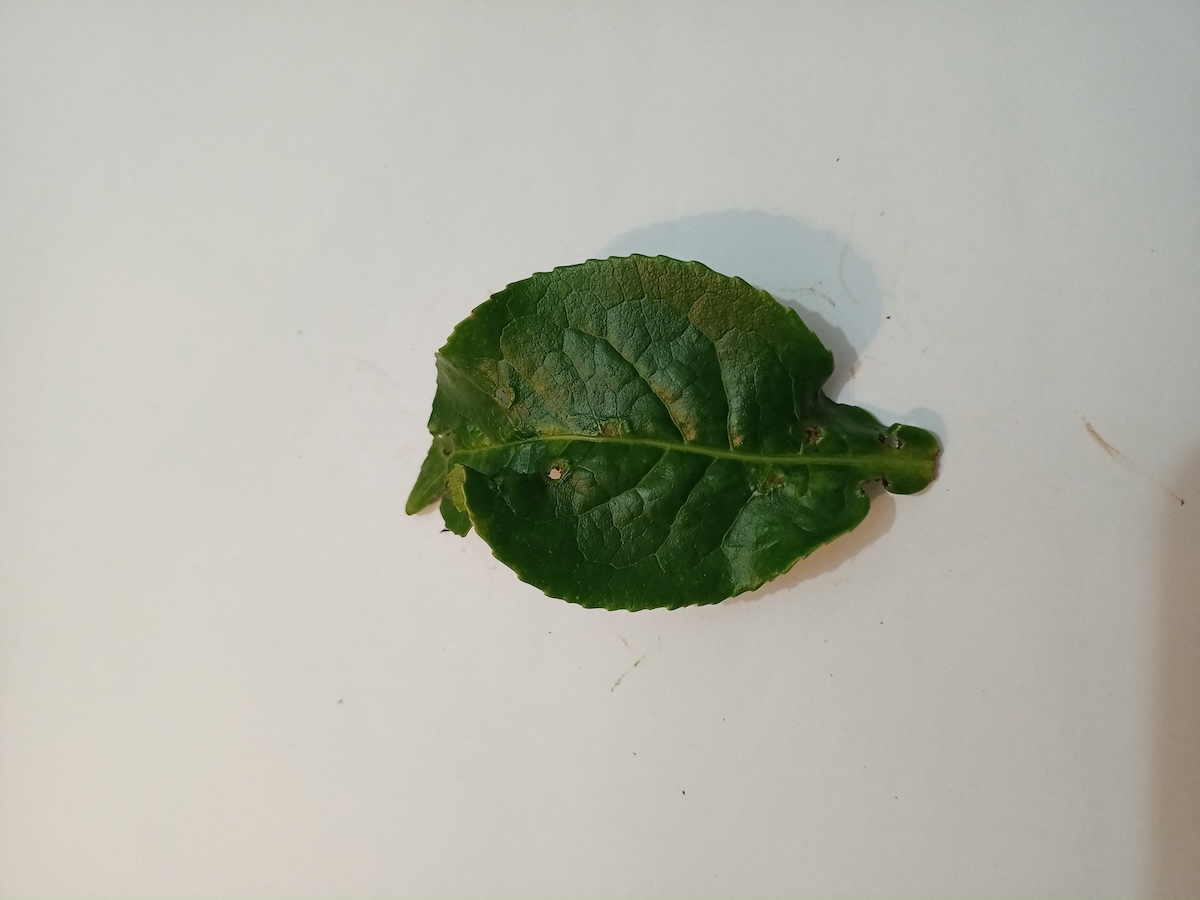
Label: Green mirid bug